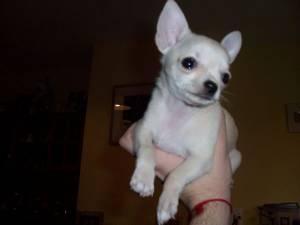
chihuahua